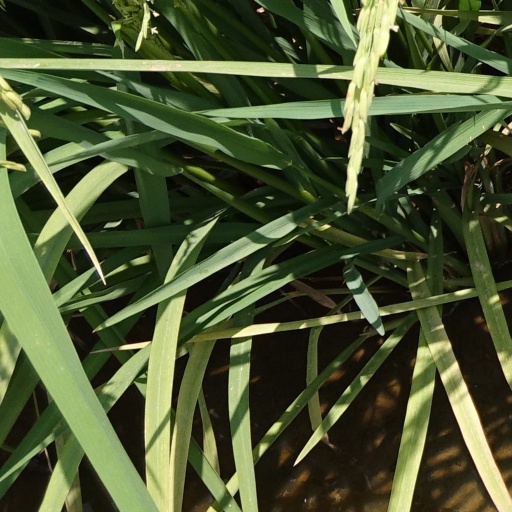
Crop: rice